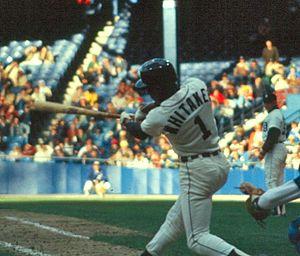
Louis Rodman Whitaker, Jr. est un joueur de deuxième but au baseball qui a joué dans les Ligues majeures durant 19 saisons, toutes avec les Tigers de Detroit, de 1977 à 1995.